Tropical Storm Talas (2017)

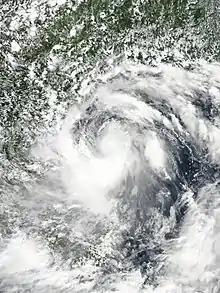
Severe Tropical Storm Talas near peak intensity and approaching Vietnam on July 16

Severe Tropical Storm Talas was a tropical cyclone that affected Vietnam in mid-July 2017. The storm was first identified as a tropical disturbance over the South China Sea on July 13 and was upgraded to a tropical depression the following day. On July 15, the depression intensified into a named storm of the 2017 Pacific typhoon season. Before making landfall in Vietnam, Talas reached its peak intensity as a severe tropical storm on July 16. It weakened to an area of low pressure on July 17 as it moved inland. Throughout Vietnam, the storm resulted in 14 fatalities and damaged approximately 2,700 homes. Rough seas caused about 50 boats to sink. Nearly of vegetable fields, around of aquaculture, and of rice and other subsidiary crops were affected. The storm caused an estimated US$8.8 million in damages in Hainan, China, increased rainfall in Myanmar and Thailand, and triggered landslides and flooding in parts of Central and Northern Laos.